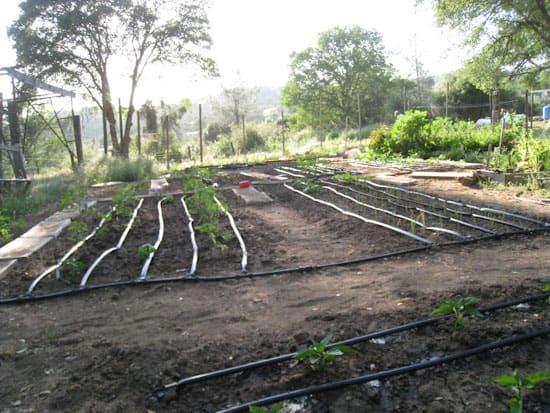
Mabomba membamba meusi yametandazwa kwa kulazwa juu ya shamba dogo, kwa ajili ya kusaidia upatikanaji wa maji yanayonyweshea mazao yaliyopandwa, na tayari ipo mimea iliyochipuka na kukua. Kilimo cha umwagiliaji ni muhimu kwa maeneo na majira, ambayo mvua au maji hayapatikani kwa wingi.